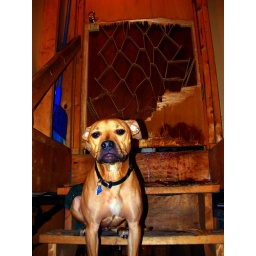
My dog sitting proudly near the scene of the crime. &amp;quot;It wasn't me! I's innocent til proven guilty!!!&amp;quot;